Galway

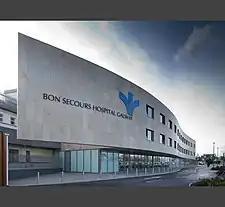
Bon Secours Hospital

Galway City is the capital of Connacht. Galway has a strong local economy with complementary business sectors, including manufacturing industry, tourism, retail and distribution, education, healthcare and services that include financial, construction, cultural, and professional.